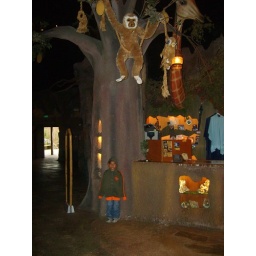
A monkey is doing some tricks in the tree below which Soham is standing. Attraction: Panda Vision.